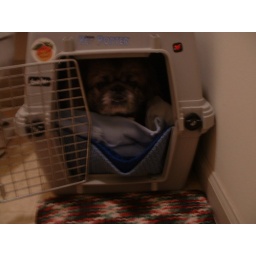
our dog was trying to get comfortable in his bed and ended up getting stuck instead.